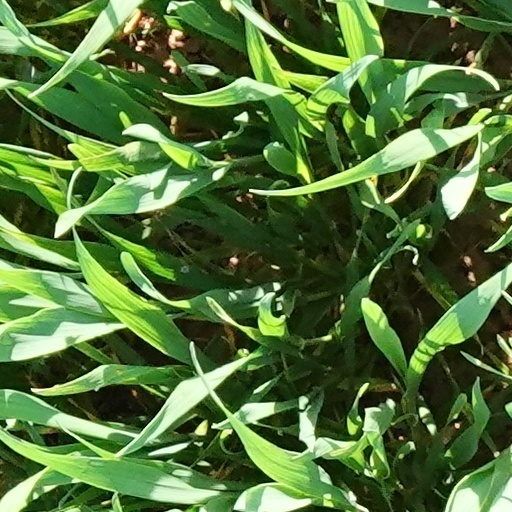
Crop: wheat